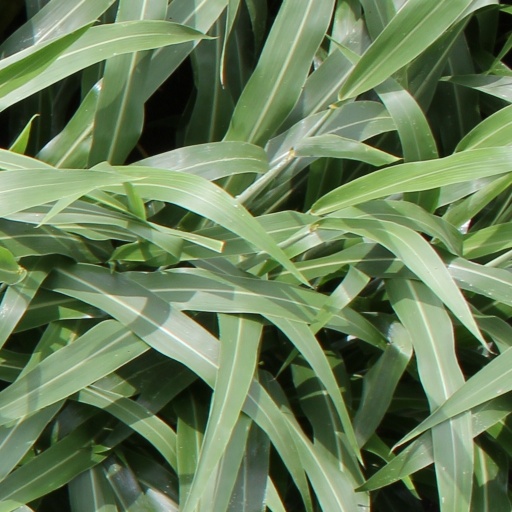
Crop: sorghum